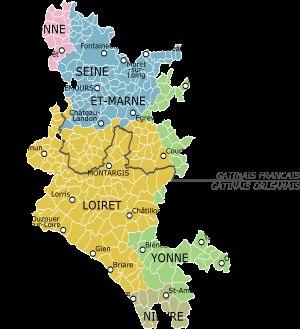
Le Gâtinais est un ancien comté et une région naturelle française s'étendant sur le territoire des départements du Loiret, de Seine-et-Marne et de l'Essonne et de l'Yonne. Le Gâtinais s'étend entre la Seine et la Loire, et comprend notamment les villes de Fontainebleau, Nemours, Montargis, Gien et Briare.